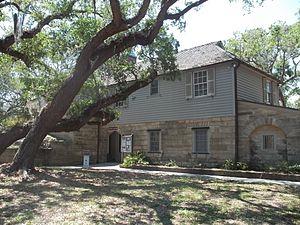
Le Fort Matanzas National Monument Headquarters and Visitor Center est un office de tourisme américain situé dans le comté de Saint Johns, en Floride. Protégé au sein du Fort Matanzas National Monument, ce bâtiment construit dans le style rustique du National Park Service est inscrit au Registre national des lieux historiques depuis le 31 décembre 2008.